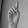
ASL letter: D